Giza East Field

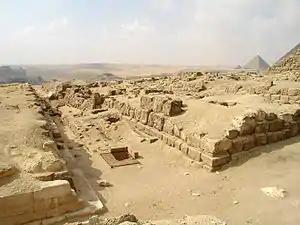
Mastabas to the east of the pyramid of Khufu.

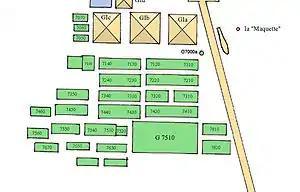
Map of the East Field in Giza

The East Field is located to the east of the Great Pyramid of Giza and contains cemetery G 7000. This cemetery was a burial place for some of the family members of Khufu. The cemetery also includes mastabas from tenants and priests of the pyramids dated to the 5th and 6th Dynasty.